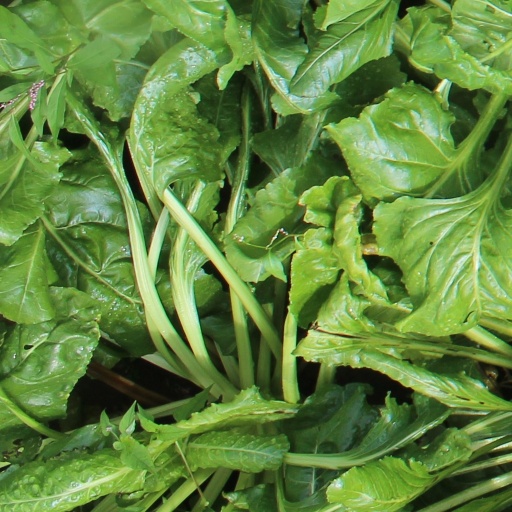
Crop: sugar beet